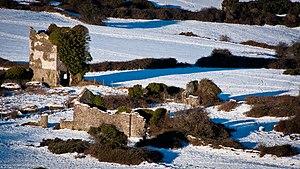
Montpelier Hill est une colline de 383 mètres d'altitude située dans le comté de Dublin en Irlande. Elle est surnommée Hell Fire Club, du nom du bâtiment situé à son sommet. Cet ancien pavillon de chasse, désormais en ruine, a été construit vers 1725 par William Conolly.